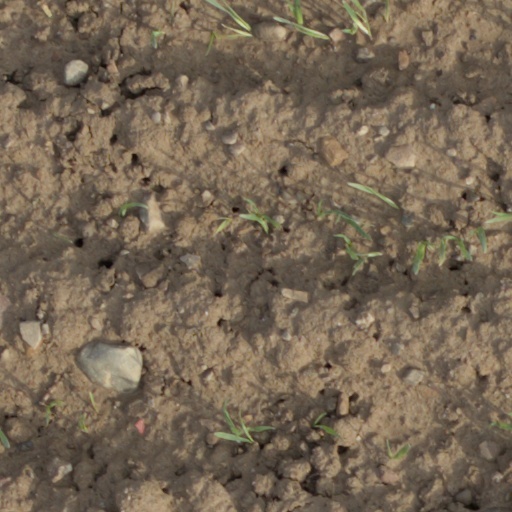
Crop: wheat